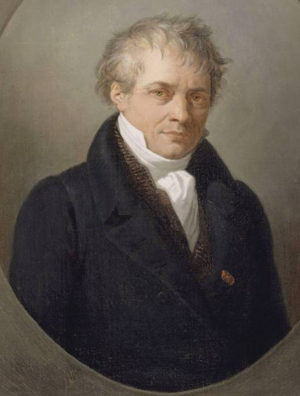
Firmin Didot (1764-1836)
Firmin Didot, né le 14 avril 1764 à Paris et mort le 24 avril 1836 à Mesnil-sur-l'Estrée, est un imprimeur, éditeur, créateur de caractères typographiques et homme politique français,